Scotland during the Roman Empire

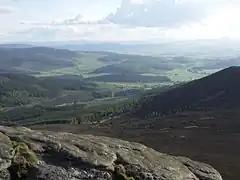

According to Dio Cassius, he inflicted genocidal depredations on the natives and incurred the loss of 50,000 of his own men to the attrition of guerrilla tactics, although it is likely that these figures are a significant exaggeration.